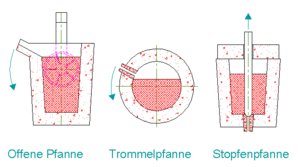
Représentation schématique de poches de métal liquide